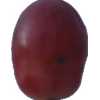
Label: pink_grape